Thomas Stukley

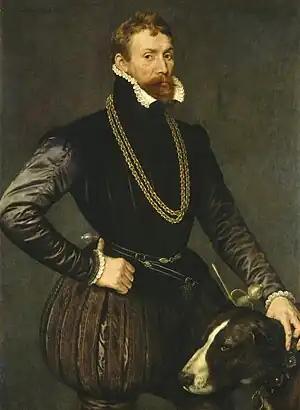
Portrait of Stukley by Antoinis Mor

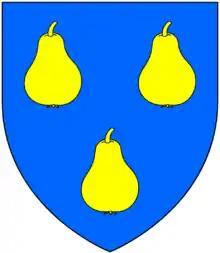
Arms of Stucley of Affeton: "Azure, three pears or". Motto: "Bellement et Hardiment" ("beautifully and bravely")

Thomas Stucley (4 August 1578) was an English mercenary who fought in France, Ireland and at the Battle of Lepanto before being killed at the Battle of Alcácer Quibir in 1578. He was a Catholic recusant and a rebel against the Protestant Elizabeth I.